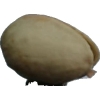
Label: pistachio